Operation Eagle Claw

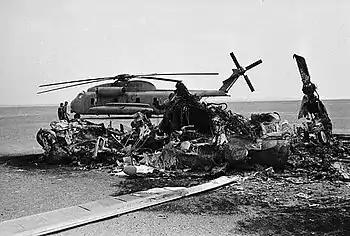
Wreckage of one of the destroyed "Bluebeard" helicopters with an abandoned RH-53D behind

The White House announced the failed rescue operation at 01:00 a.m. the following day (25 April 1980). Iranian Army investigators found eight bodies (eight Americans) and also alleged to have found the body of an Iranian civilian. However, it has been acknowledged that the fuel tank driver near the landing site who refused to stop, and whose tanker truck exploded after being hit by an anti-tank round, managed to leap from his vehicle and escape in a nearby pickup truck which was following; it was reported that the gas tank truck and a bus with 44 civilians were the vehicles which were stopped at the opposite ends of the dirt road near the Desert One landing site when the C-130 aircraft landed. Nine caskets were made, with Ayatollah Sadegh Khalkhali alleging that nine Americans were killed. The American bodies, which were acknowledged to have been numbered at eight, were returned to the United States on 6 May 1980, and buried at various locations across the country. The 44 Iranian civilians taken prisoner on the bus were released and subsequently gave eyewitness accounts of the operation.